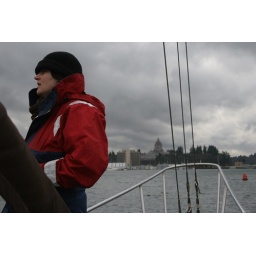
A student on a field trip for The Evergreen State College aboard the Resolute with the capitol building in the background.